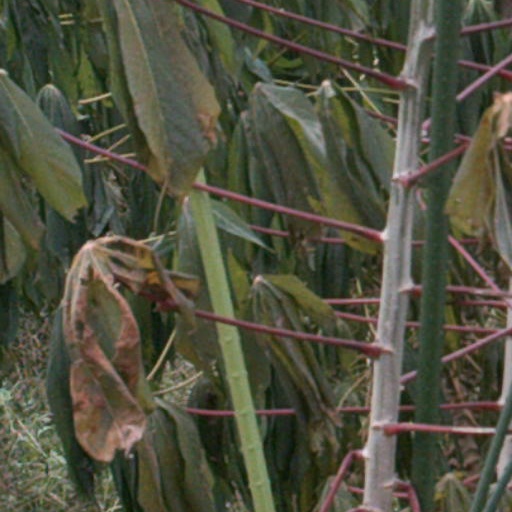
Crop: cassava